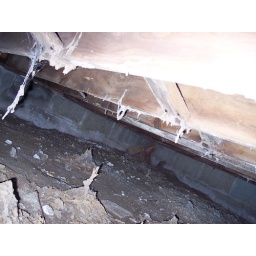
Mounds and hanging material, signs of a doomed empire beneath a house about to be fumigated....